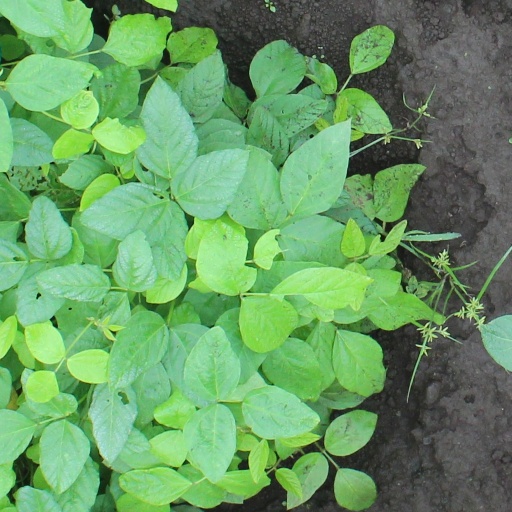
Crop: soybean